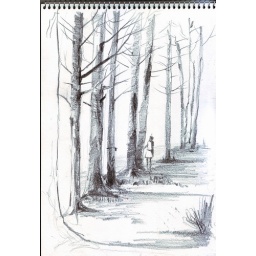
tree near the beach